Rusty-spotted cat

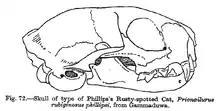
Illustration of a skull

The rusty-spotted cat has a short reddish grey fur over most of the body with rusty spots on the back and flanks. Four blackish lines run over the eyes, and two of them extend over the neck. Six dark streaks are on each side of the head, extending over the cheeks and forehead. Its chin, throat, inner side of the limbs and belly are whitish with tiny brownish spots. It has a rusty band on the chest. Its paws and tail are uniform reddish grey.